Ayoxxa Biosystems

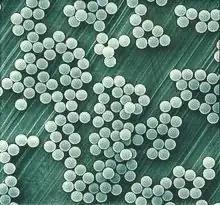
Microscopic photograph of microbeads. These are polymer nanoparticles, typically 0.5 to 500 micrometres in diameter. In protein laboratory work, researchers attach different antibodies to different beads, keeping a record of what specific type of antibody each bead contains, and then track those beads in order to observe which ones react when exposed to a sample.

To observe the reaction of the different antibodies to the sample, the chip is placed under a standard laboratory fluorescent microscope with a digital camera, which snaps shots of it. It is then possible to electronically analyze and generate data of the different molecules and proteins present in the samples.